Bart Schneemann

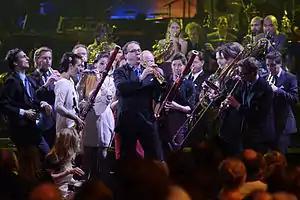
Bart Schneemann (2nd from left) and the Netherlands Wind Ensemble

In 1988, Schneemann was asked to breathe new life into the Netherlands Wind Ensemble (NBE), founded in 1961. His arrival transformed the ensemble into an enthusiastic group of young musicians with an open-minded ear for various music genres. With Johan Dorrestein, he established the NBE as a flexible company in the Dutch music world, a point of reference being the New Year's concerts in the Royal Concertgebouw in Amsterdam, which are aired live on TV. As the NBE concert programmer, Schneemann has developed his own special signature. Apart from the high quality in the ensemble's playing and infectious amusement, he aims for a dramatic line bringing music genres (and people) from different backgrounds together in every programme. With various educational programmes, the NBE provides guidance for young wind players and composers on their way to concert stages and conservatory.